Middle Rhine

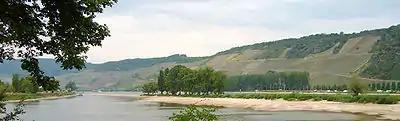
Vineyards at Bopparder Hamm

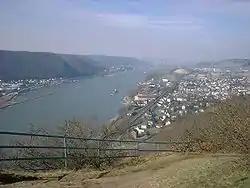
Vineyards and Middle Rhine, view from Rheinbrohler Ley

The Middle Rhine geographical region is largely identical to the geographical region to the Middle Rhine wine region, as defined by the German wine law as a specified area for quality wine.